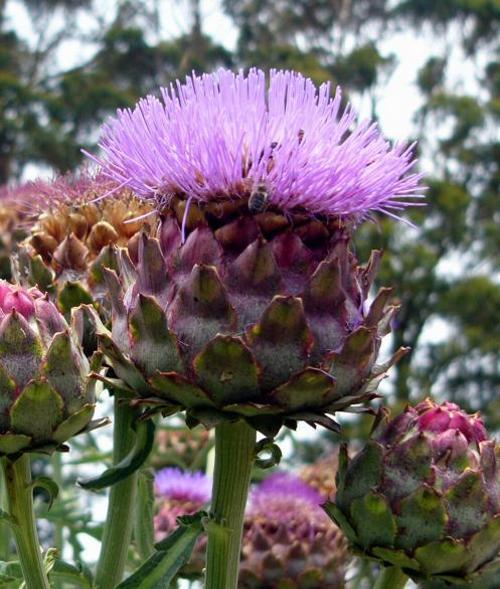
Label: artichoke